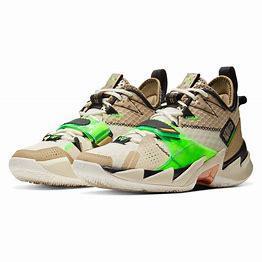
Brand: Jordan
Model: Why Not ZER0 3